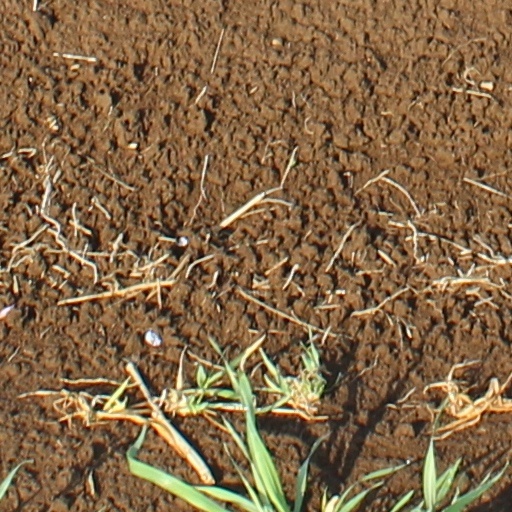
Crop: wheat